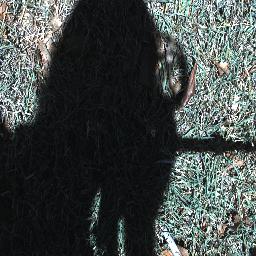
Label: negative